Danielle Schmiemann

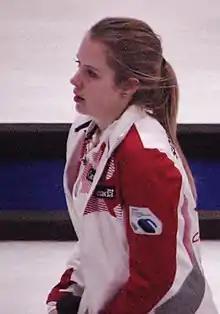
Schmiemann at the 2015 World Junior Curling Championships

Danielle Nicole Schmiemann (born May 29, 1996) is a Canadian curler from Edmonton, Alberta. She currently plays third on Team Selena Sturmay. She is originally from Sundre, Alberta but later moved to and graduated from high school in Stony Plain, Alberta.